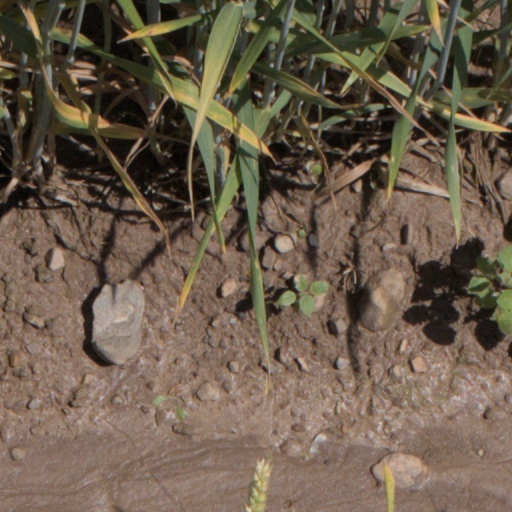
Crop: wheat